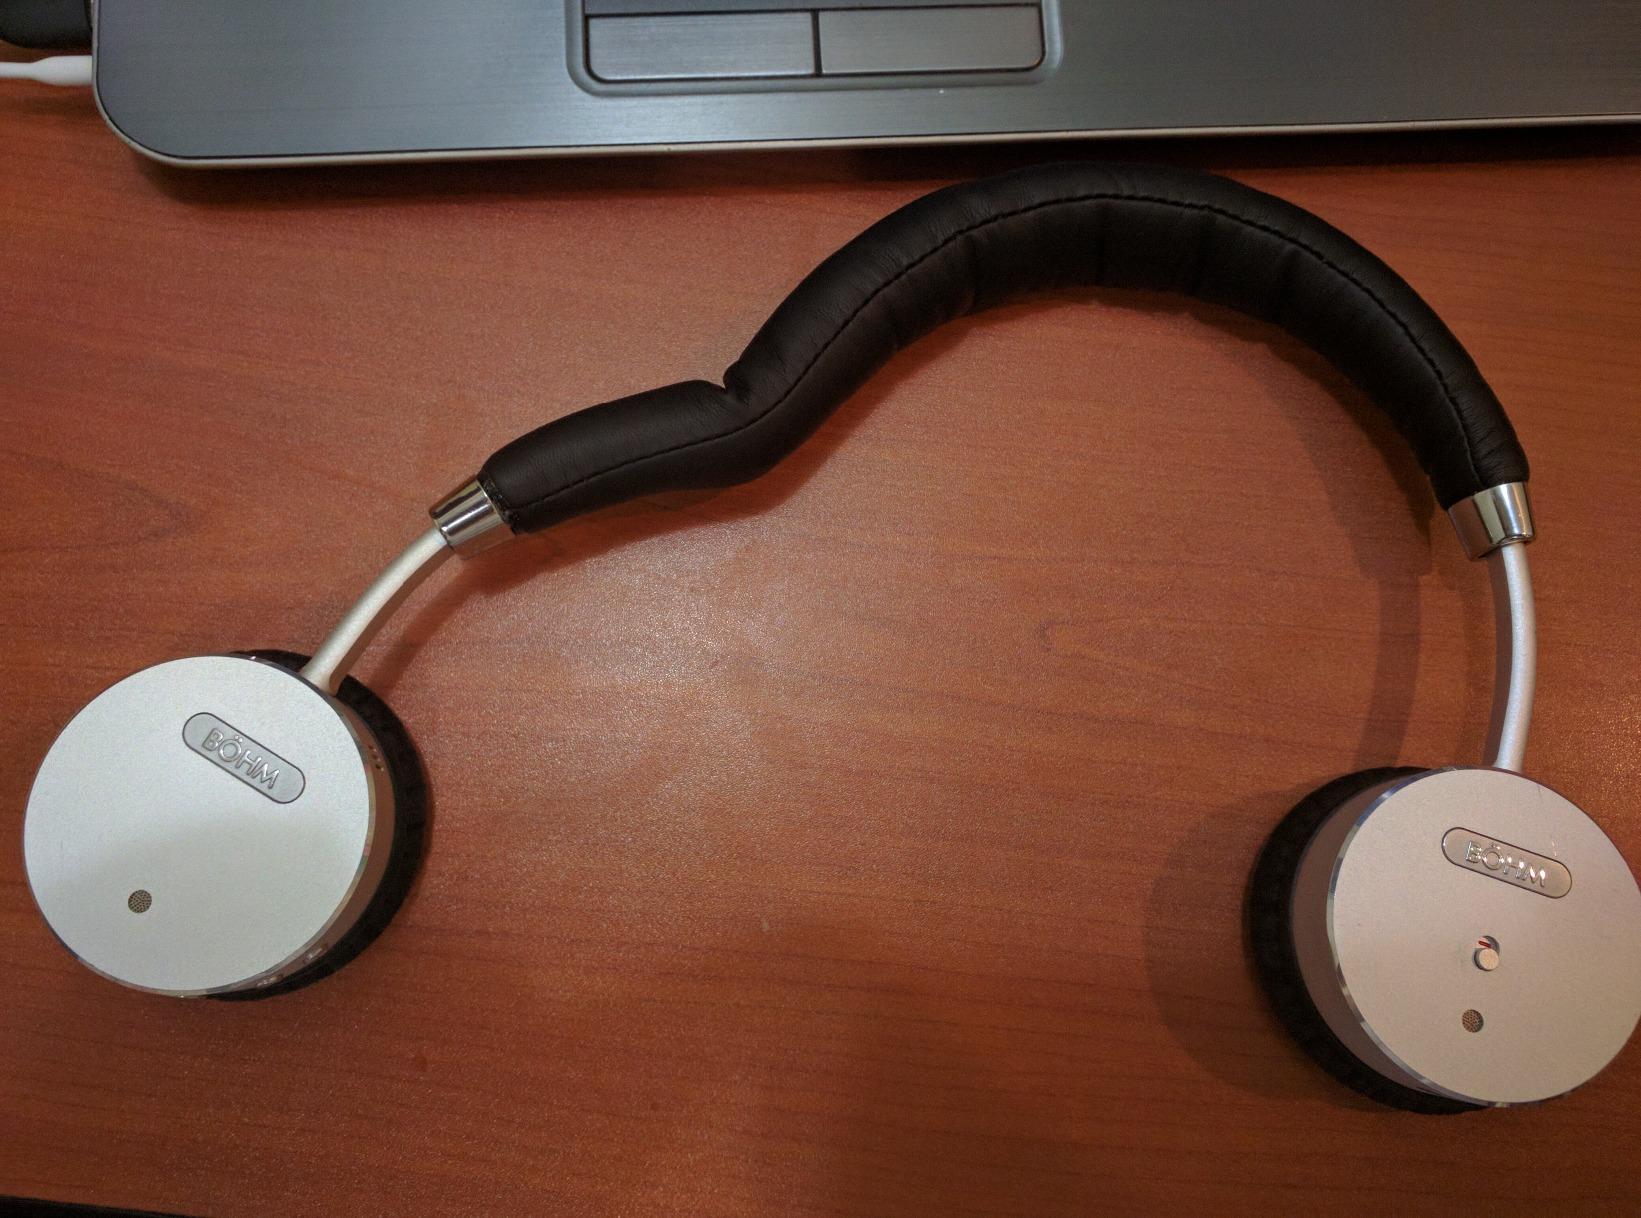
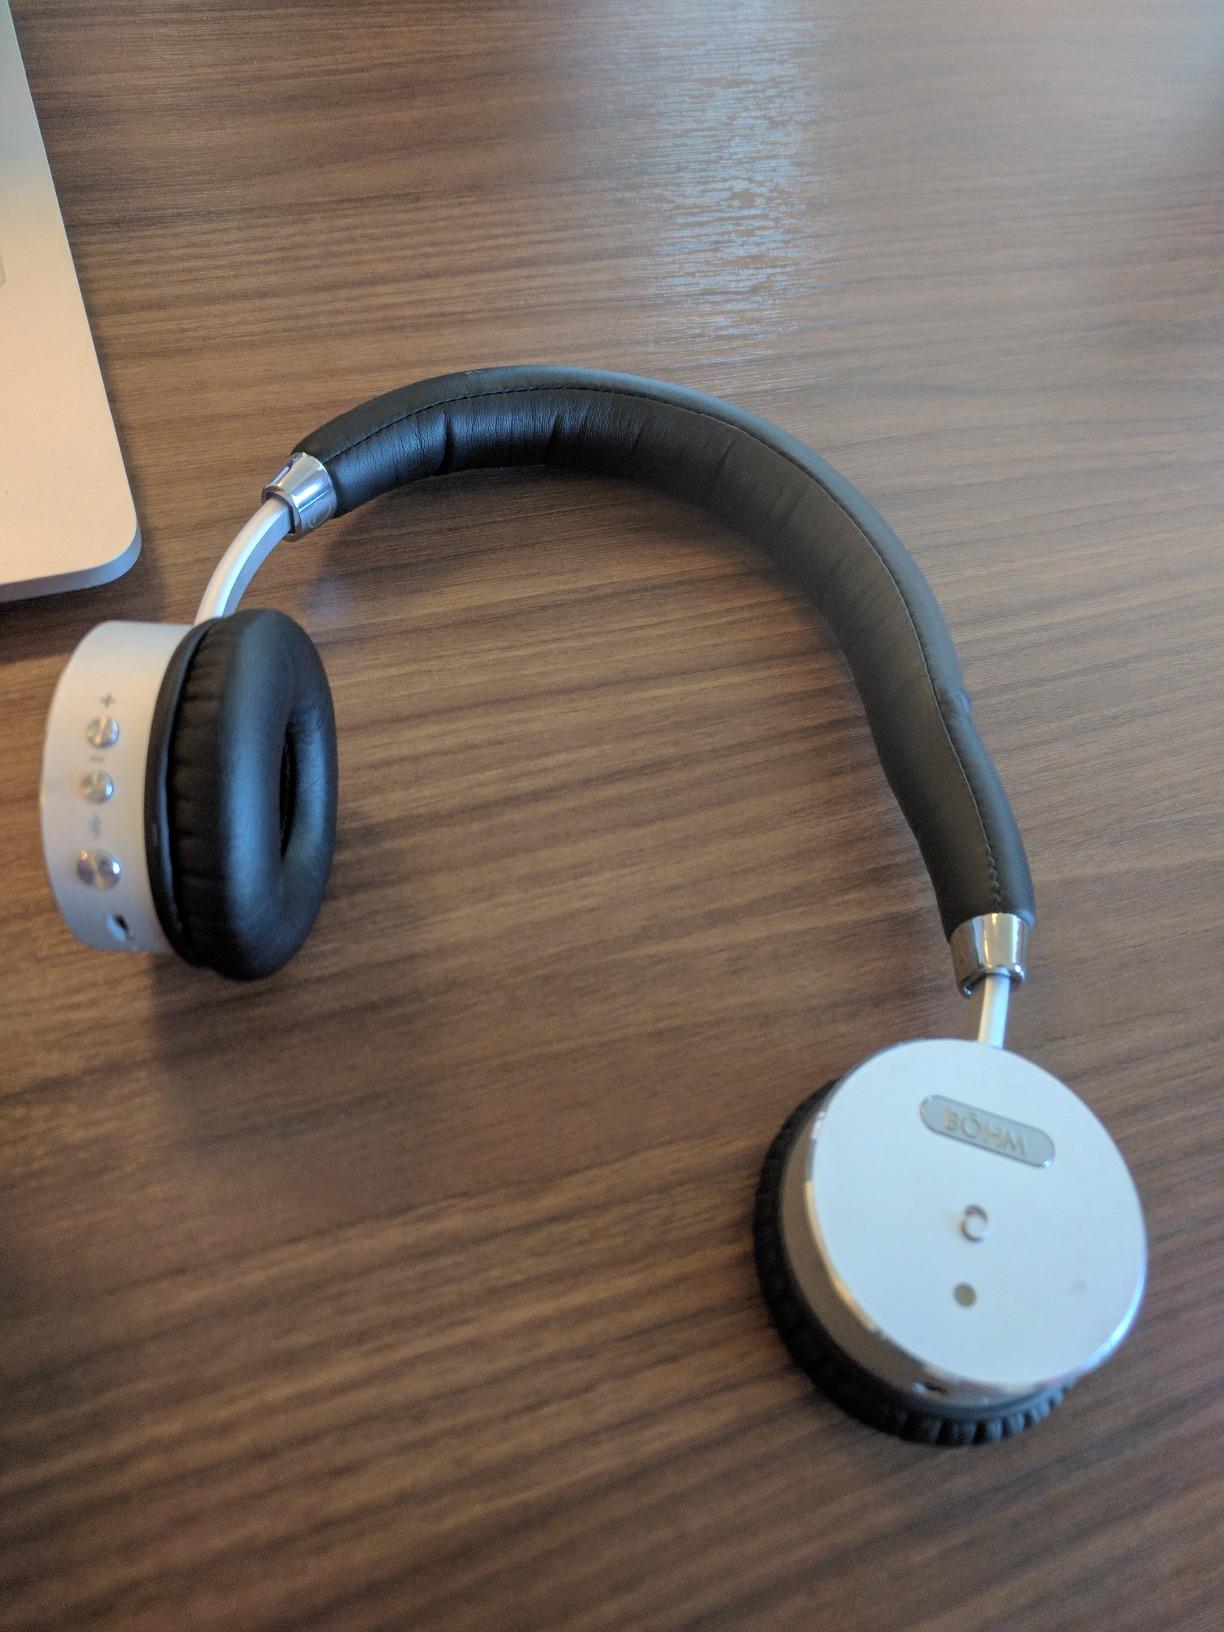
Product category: headphones
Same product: yes